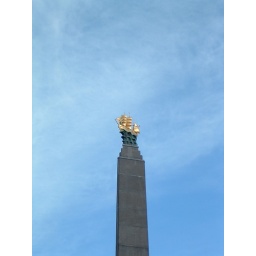
Golden ship in the sky